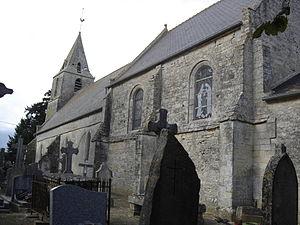
façade sud de l'église de l'Exaltation-de-la-Sainte-Croix de Sainte-Croix-sur-Mer
L'église de l'Exaltation-de-la-Sainte-Croix de Sainte-Croix-sur-Mer est une église catholique située à Sainte-Croix-sur-Mer, en France.
Sainte-Croix-sur-Mer est une commune française située dans le département du Calvados en région Normandie, peuplée de 246 habitants.